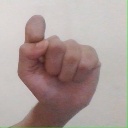
अक्षर: घ